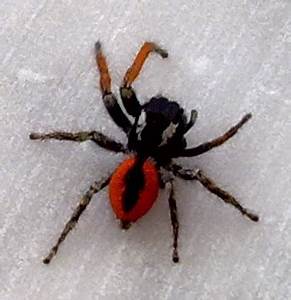
Label: spider